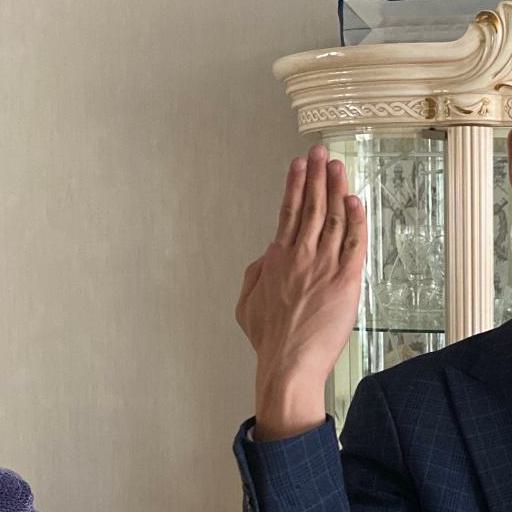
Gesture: stop_inverted